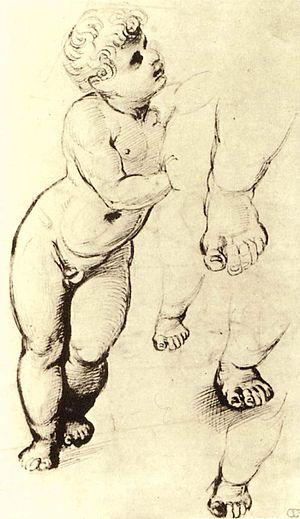
La Belle Jardinière ou La Vierge à l'Enfant avec le petit saint Jean-Baptiste est un tableau attribué à Raphaël, datant de 1505 - 1508 conservé au Musée du Louvre à Paris